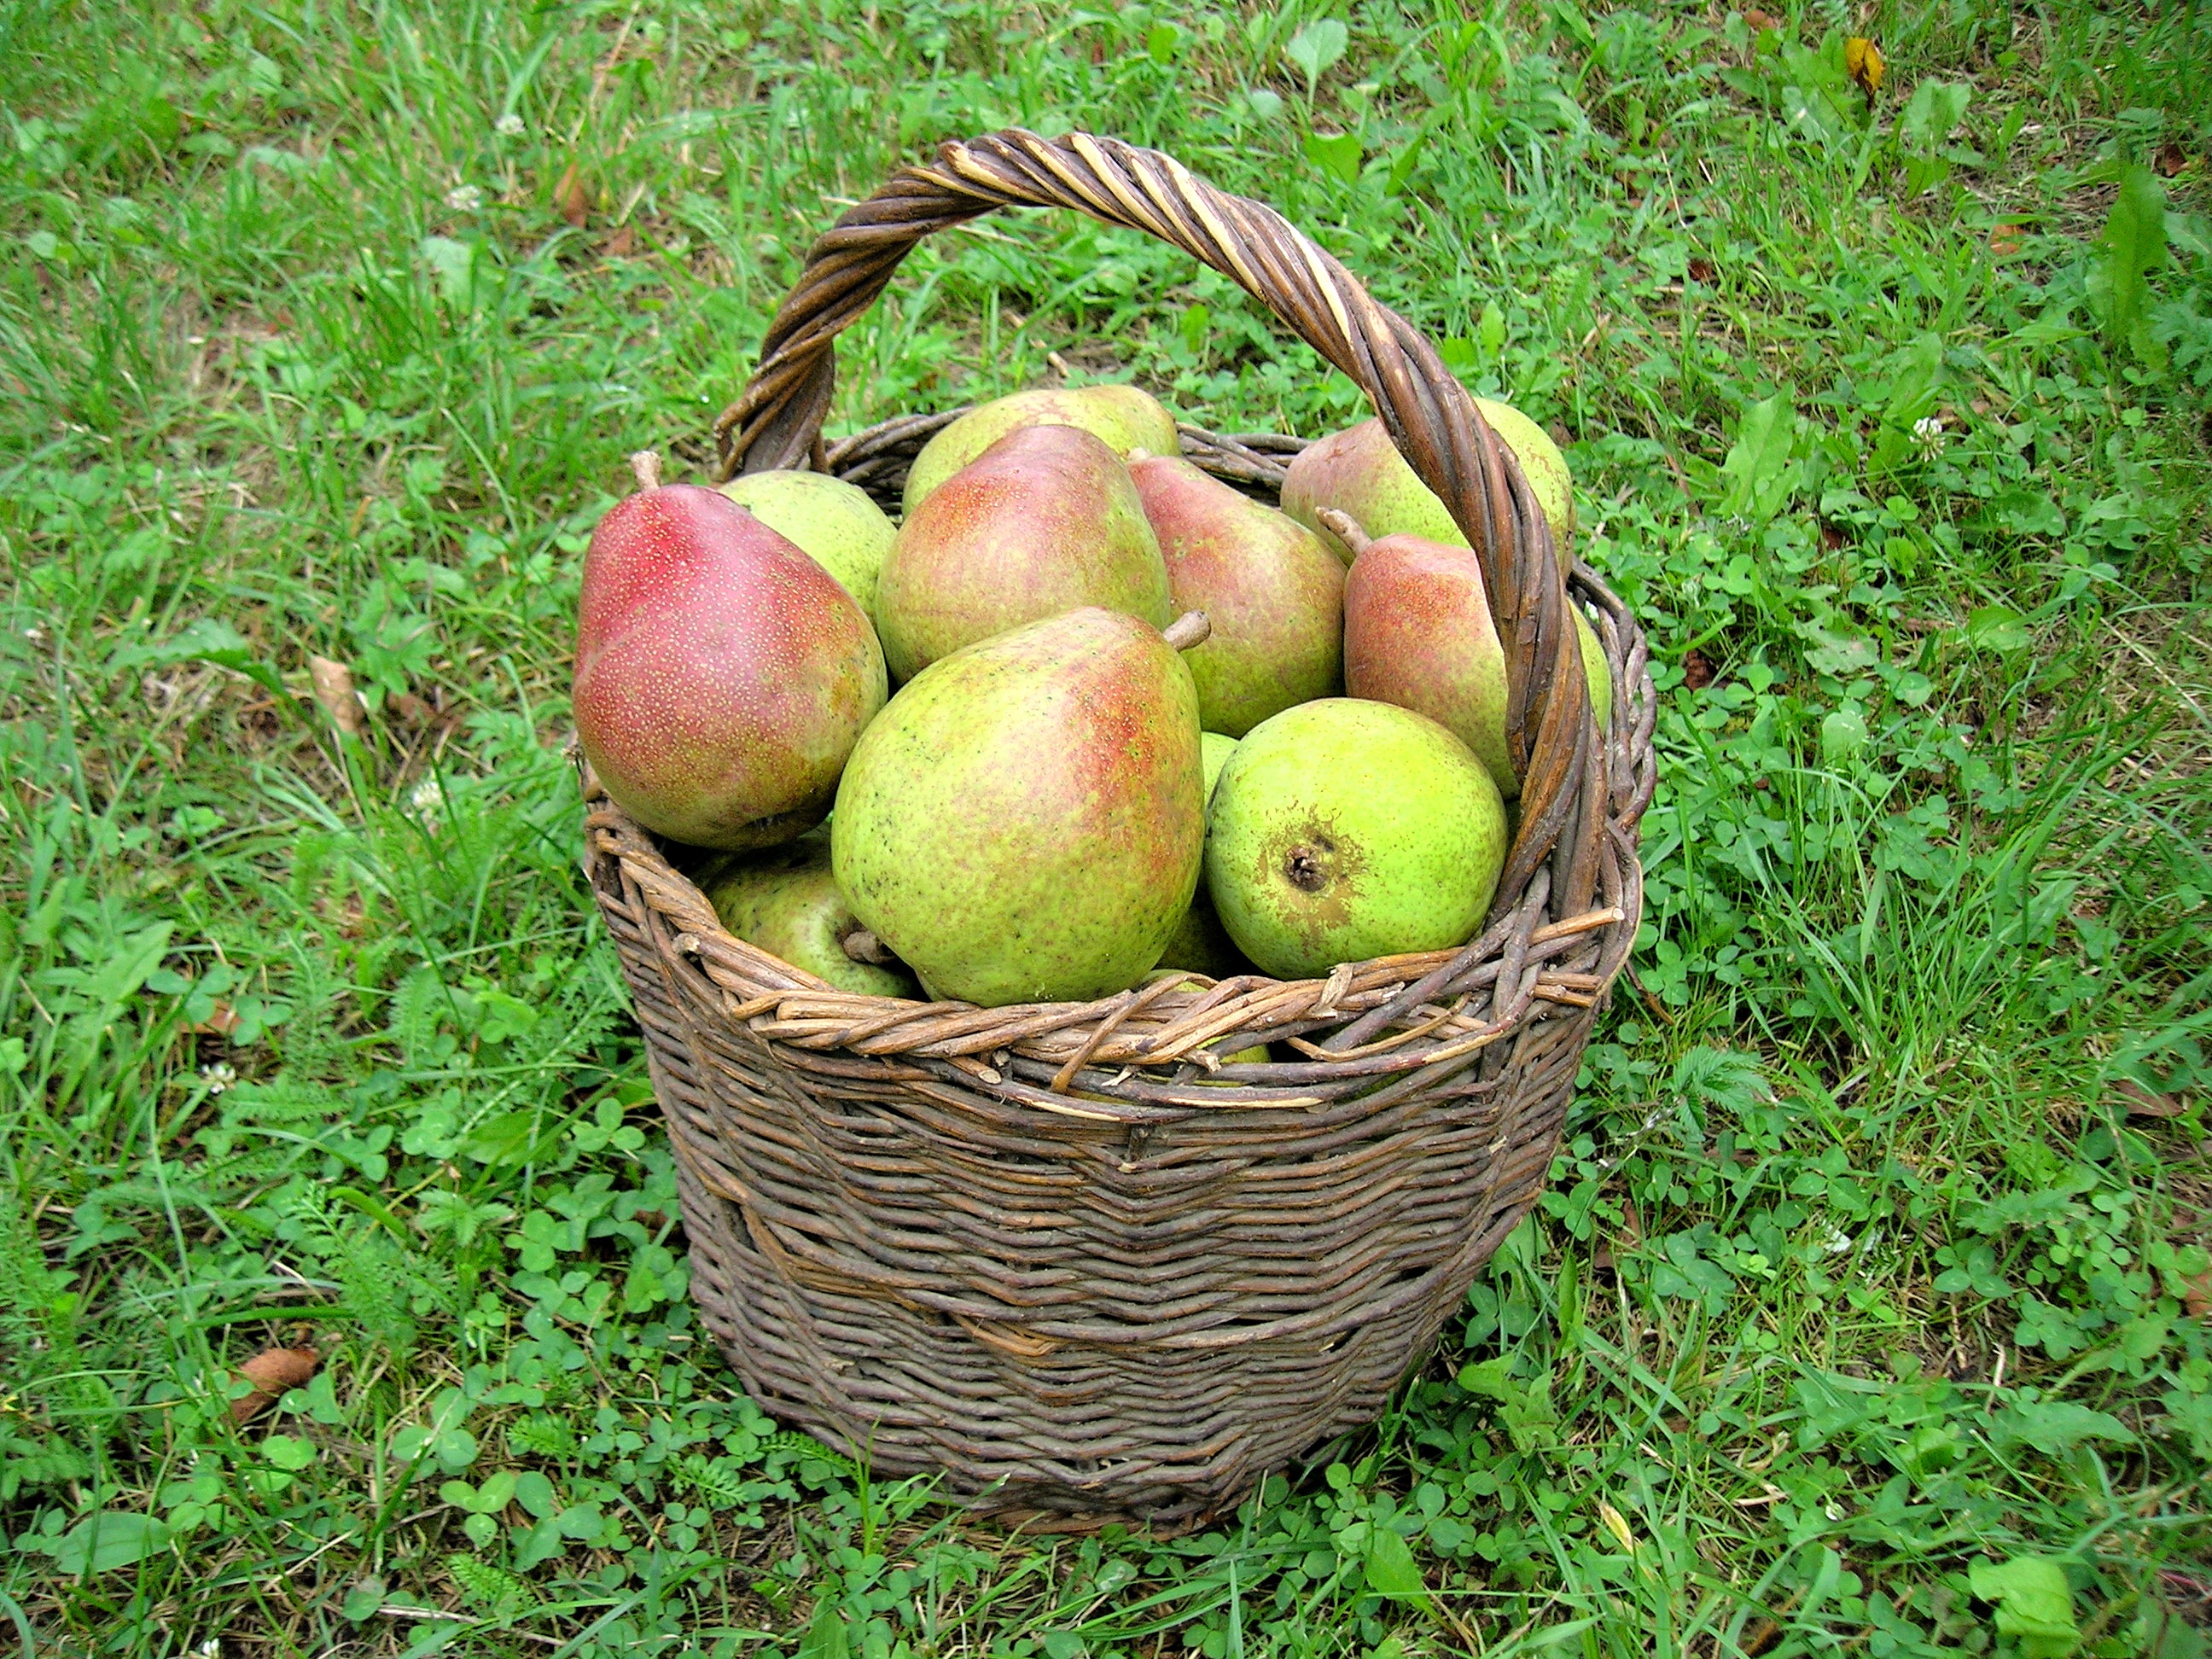
apple, tree, branch, plant, fruit, food, harvest, produce, coconut, pears, flowering plant, rose family, land plant